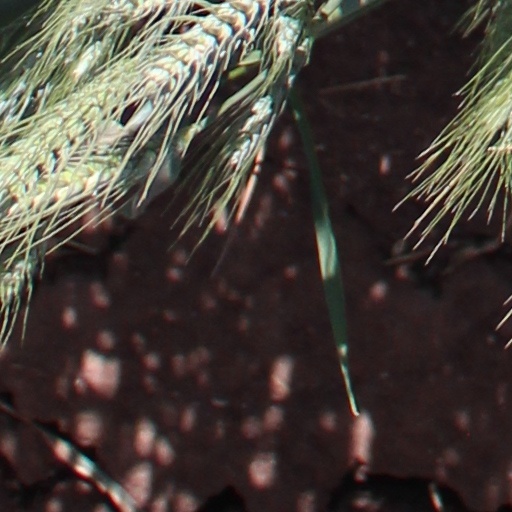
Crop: wheat